Donegal tweed

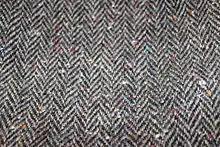
Donegal Tweed fabric – with the characteristic small pieces of yarn in different colours

The firm of Magee dates back to 1866. It was established by John Magee (1849–1901) who established a retail shop in the Diamond, in Donegal (town). He also bought tweed from Ardara and Carrick from part-time weavers who also worked as farmers and fishermen.